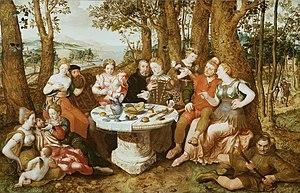
Pieter Pourbus, né à Gouda en 1523 et mort à Bruges le 30 janvier 1584, est un peintre, dessinateur, ingénieur et cartographe de la Renaissance flamande, actif à Bruges au XVIᵉ siècle. Il est principalement connu pour sa peinture religieuse et ses portraits.